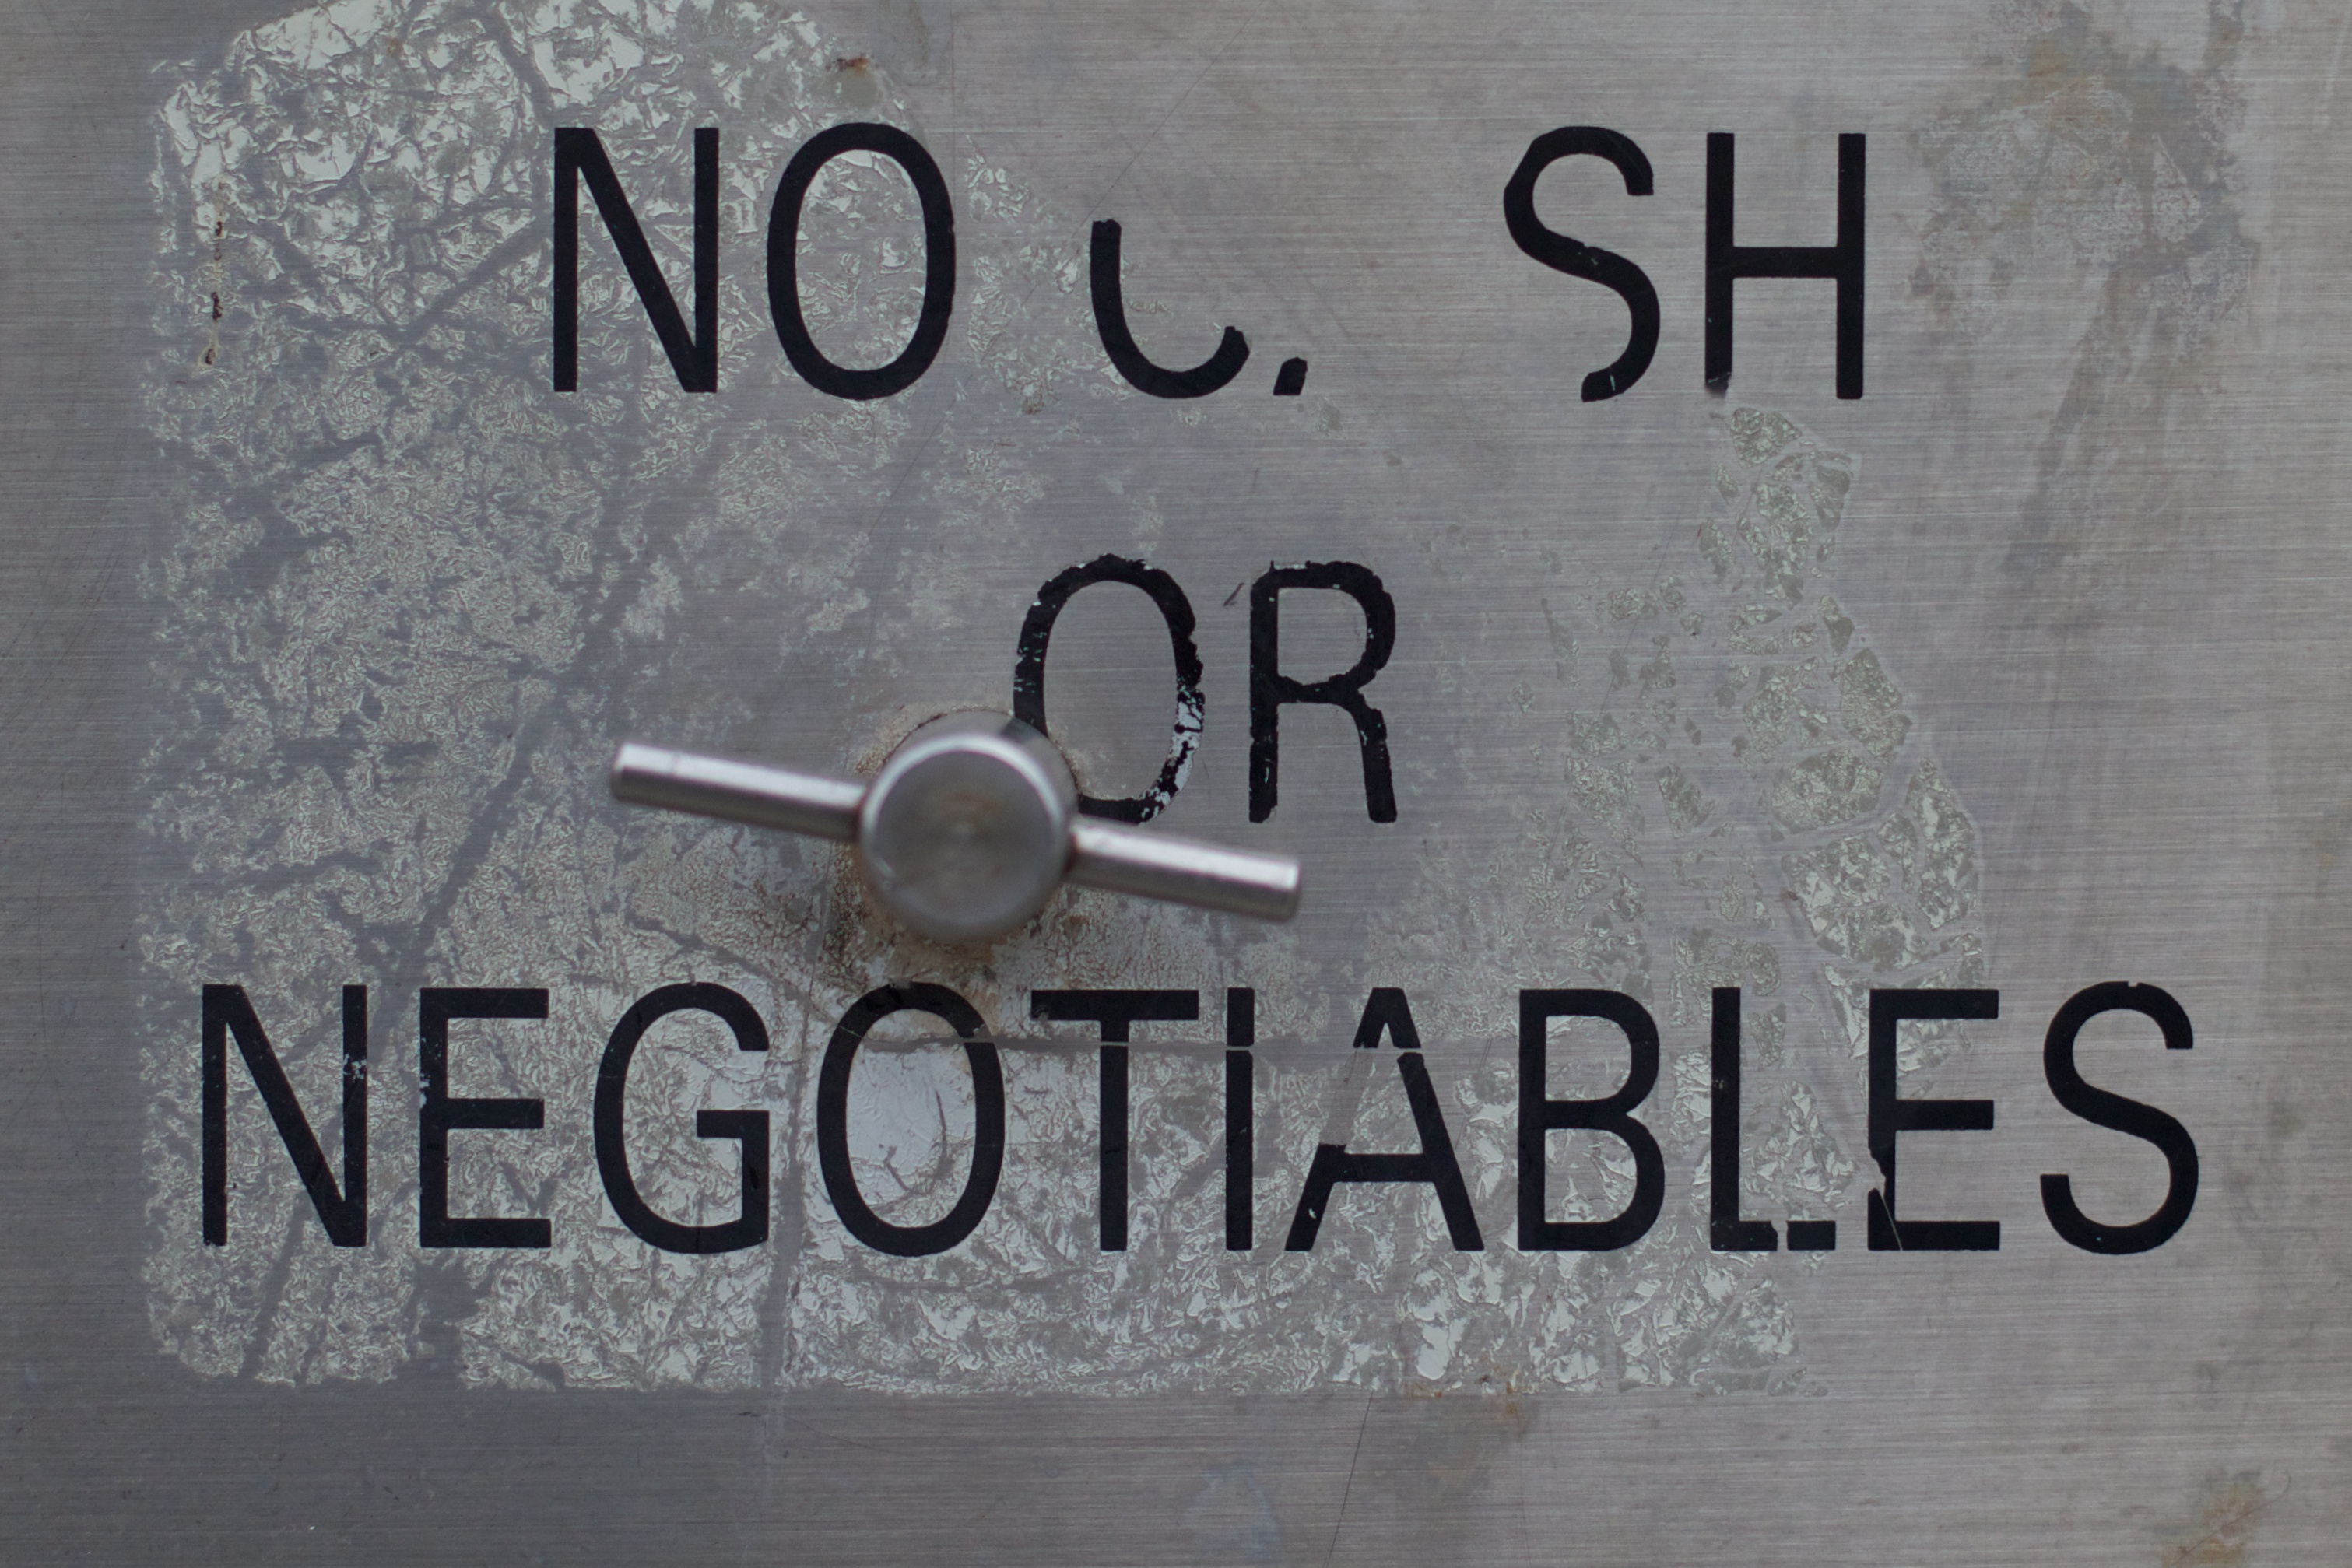
number, sign, label, brand, font, text, calligraphy, house numbering